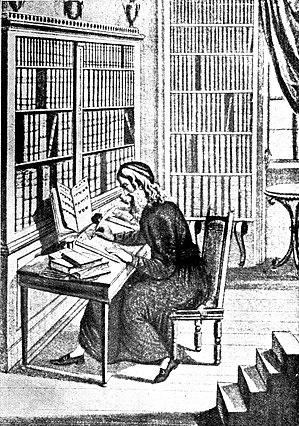
Samuel Eidels, traditionnellement référé dans les cercles juifs sous l’acronyme de Maharsha est un talmudiste galicien des XVIᵉ et XVIIᵉ siècles, auteur d’un commentaire classique sur les portions législatives et narratives du Talmud de Babylone ainsi que sur leurs commentaires par Rachi et les Tossafistes, imprimé en fin de volume dans les éditions courantes.